Loch a' Chàirn Bhàin

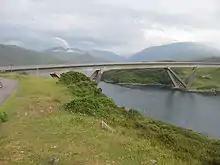
Kylesku road bridge crossing the Loch

Loch a' Chàirn Bhàin (Gaelic for "White Cairn Loch"), or Loch Cairnbawn, is a sea inlet off Eddrachillis Bay on the west coast of the Scottish Highlands north of Ullapool. It was the site of the World War Two midget submarine training base, Port HHZ.